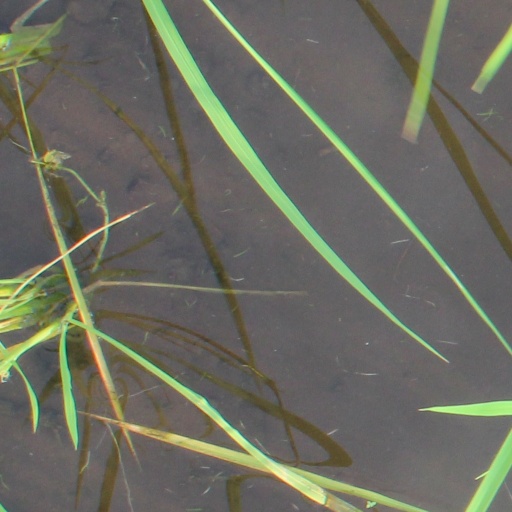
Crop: rice